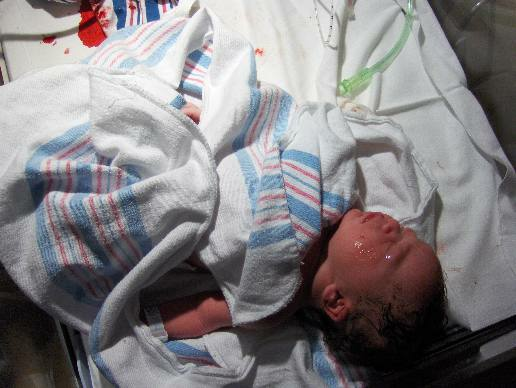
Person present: Yes